Engineering duty officer

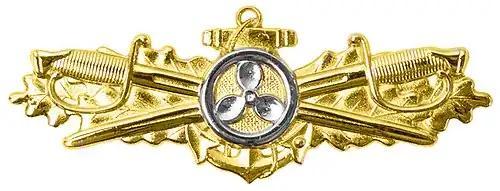
Engineering Duty Officer Qualification Insignia

The EDO qualification insignia was approved in June 2017. Taking the same form as other warfare or qualification devices, it is a metal or embroidered chest device worn on the left side primary or secondary position of the uniform. Once qualified, EDOs can wear this insignia according to U.S. Navy uniform regulations (December 22, 2017). Warfare-qualified EDOs have the option of wearing the EDO insignia in the secondary position since warfare devices take precedence over the EDO qualification insignia.